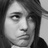
Emotion: neutral